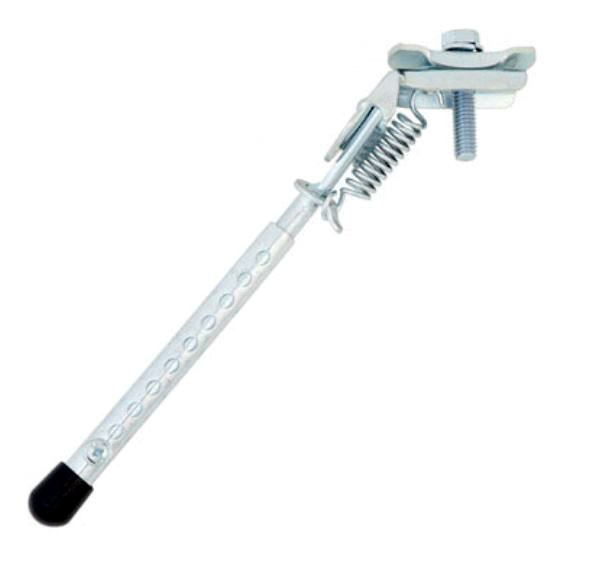
Bell 7015891 Standard Bike Adjustable Kickstand, 12" To 26"
Highlights: Fits most bikes from 12" to 26" Adjusts w/set screw Rust resistant w/protective tip Chrome Carded
Brand: Bell
Category: Sporting Goods > Outdoor Recreation > Cycling > Bicycle Parts > Bicycle Kickstands